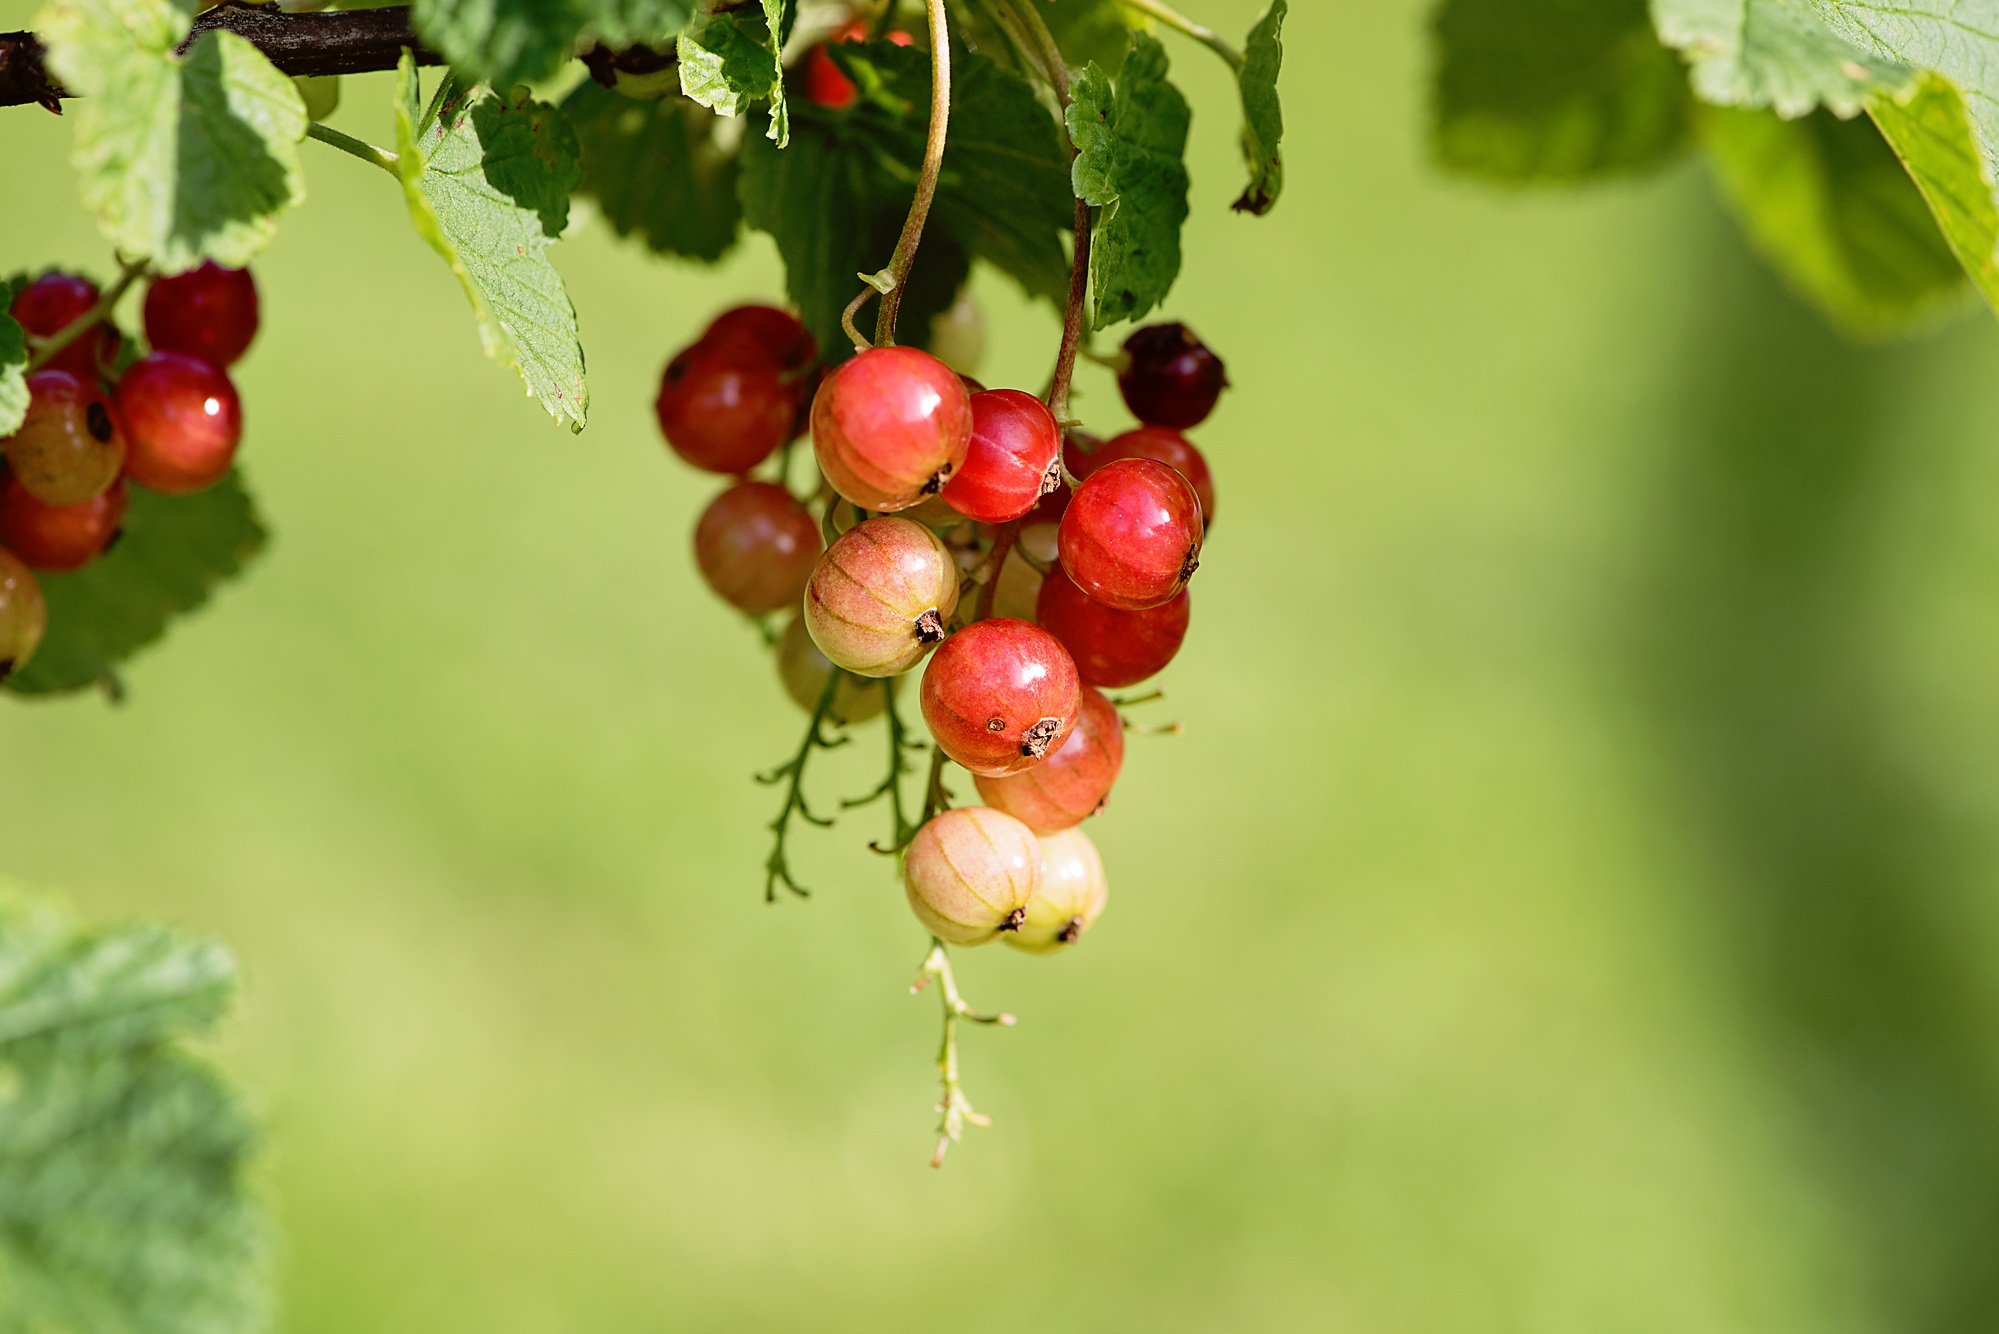
nature, branch, plant, fruit, berry, flower, food, red, produce, garden, close, berries, shrub, fruits, soft fruit, flowering plant, rose family, currant, red currant, ripening process, on the mature, land plant